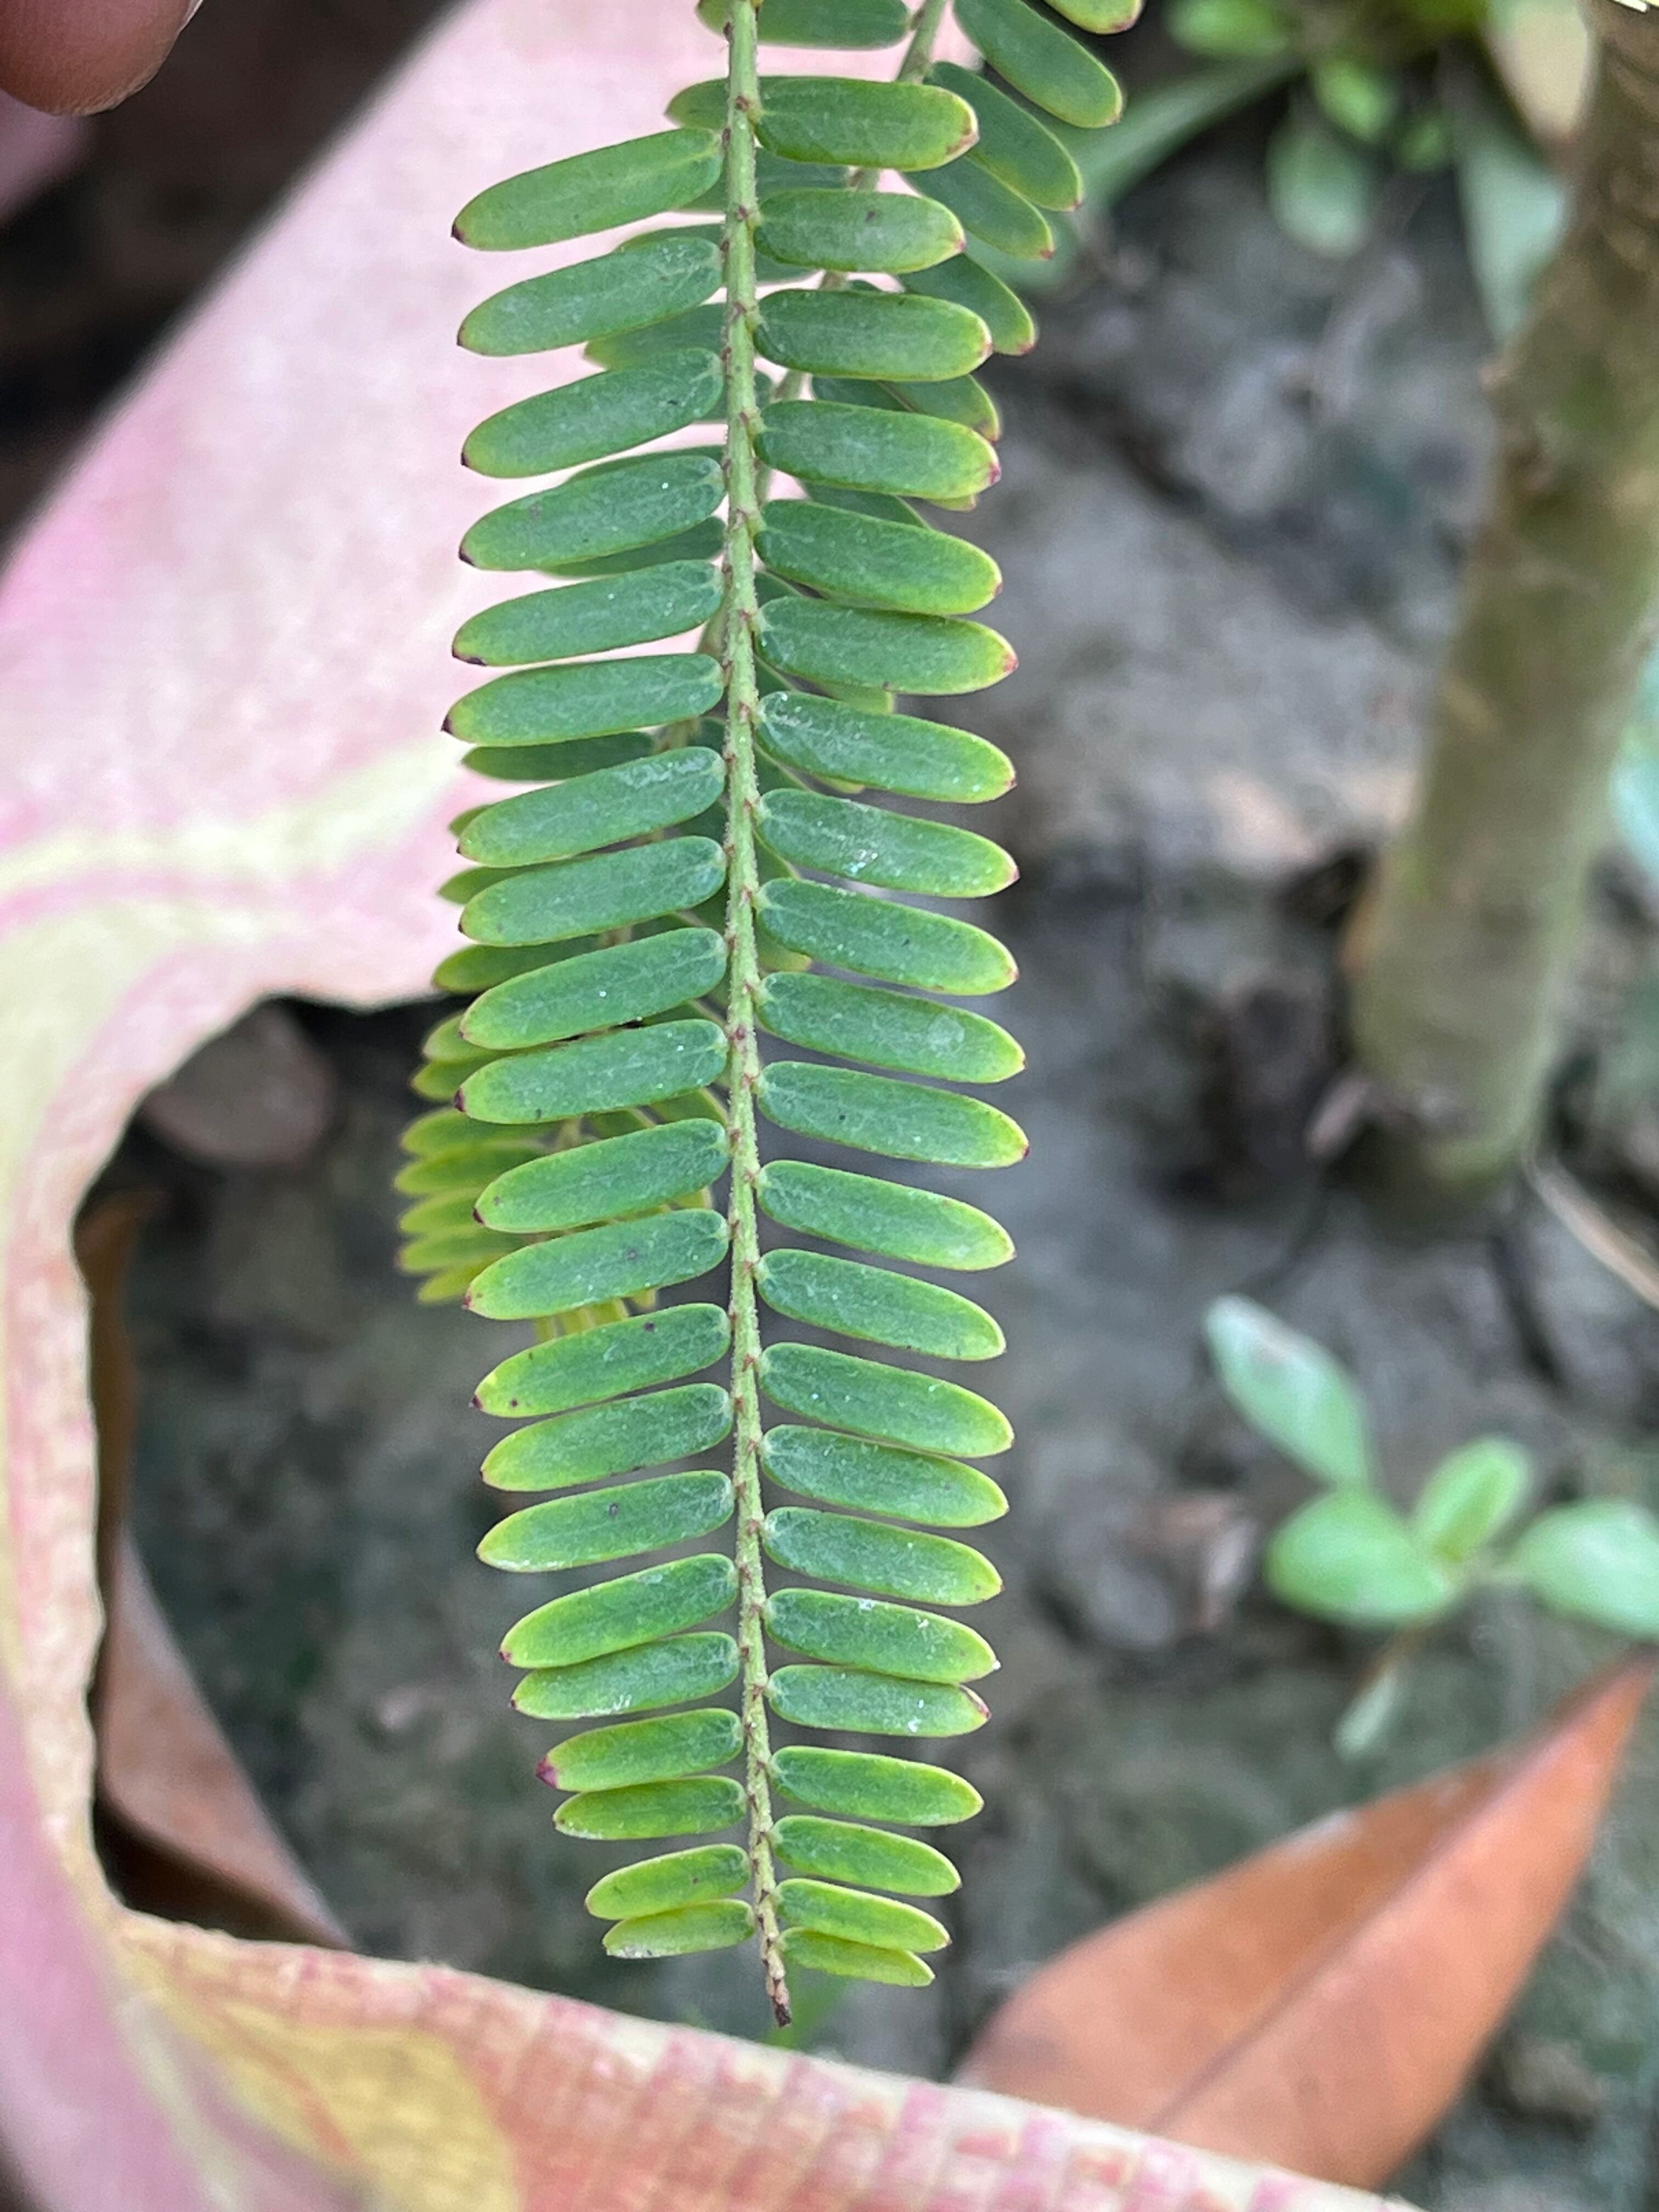
Plant species: phyllanthus-emblica